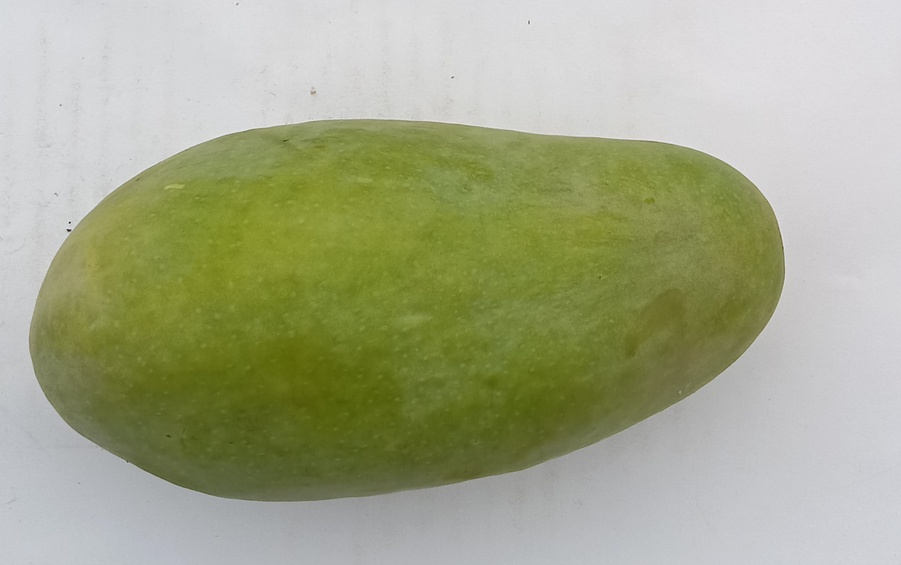
Mango variety: Sindhri